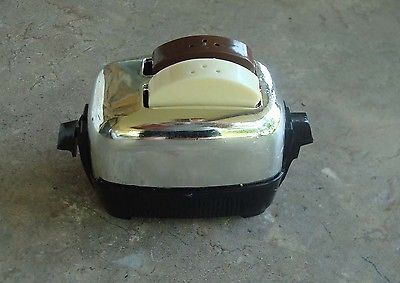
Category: toaster